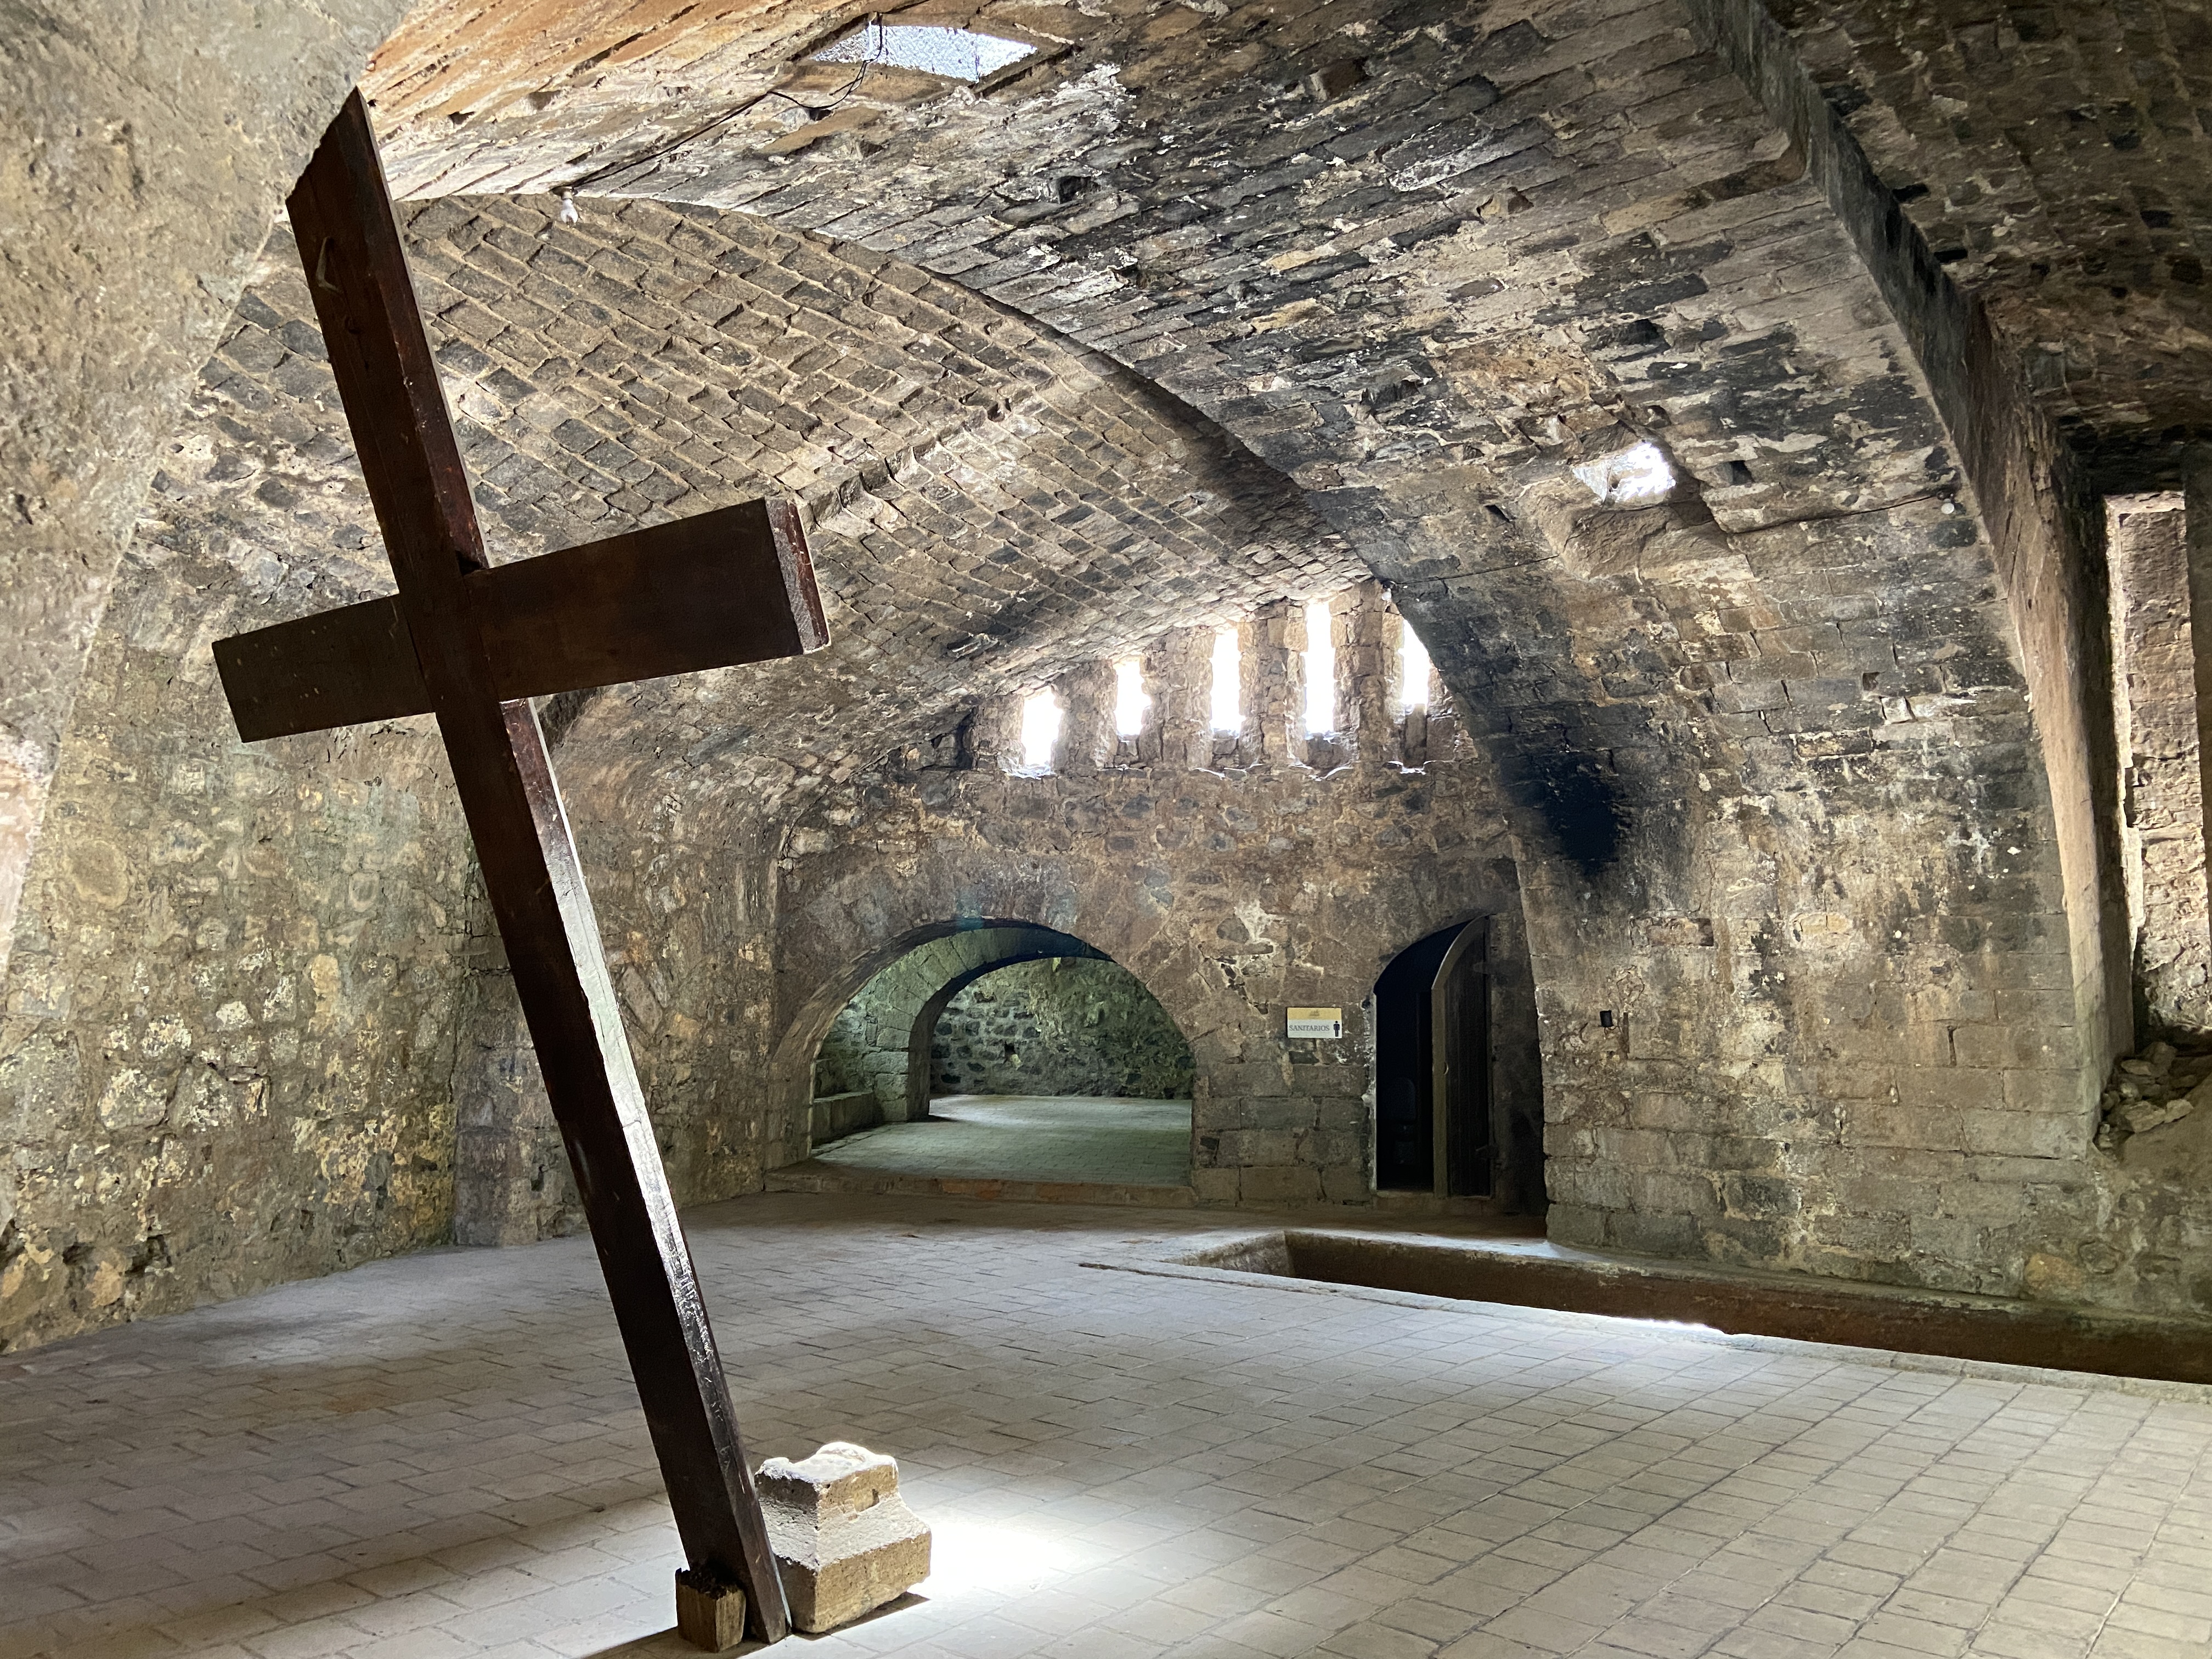
history, architecture, cross, building, religious item, Tints and shades, symbol, arch, crucifix, shadow, artifact, darkness, holy places, window, stock photography, concrete, arcade, font, vault, medieval architecture, symmetry, historic site, rock, cobblestone, ancient history, metal, road surface, landscape, cement, ceiling, stone wall